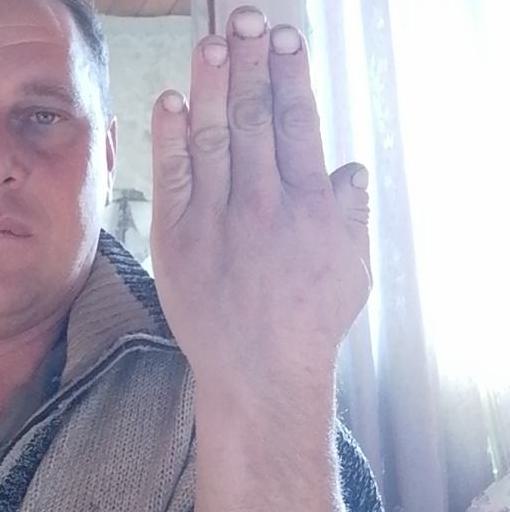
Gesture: stop_inverted